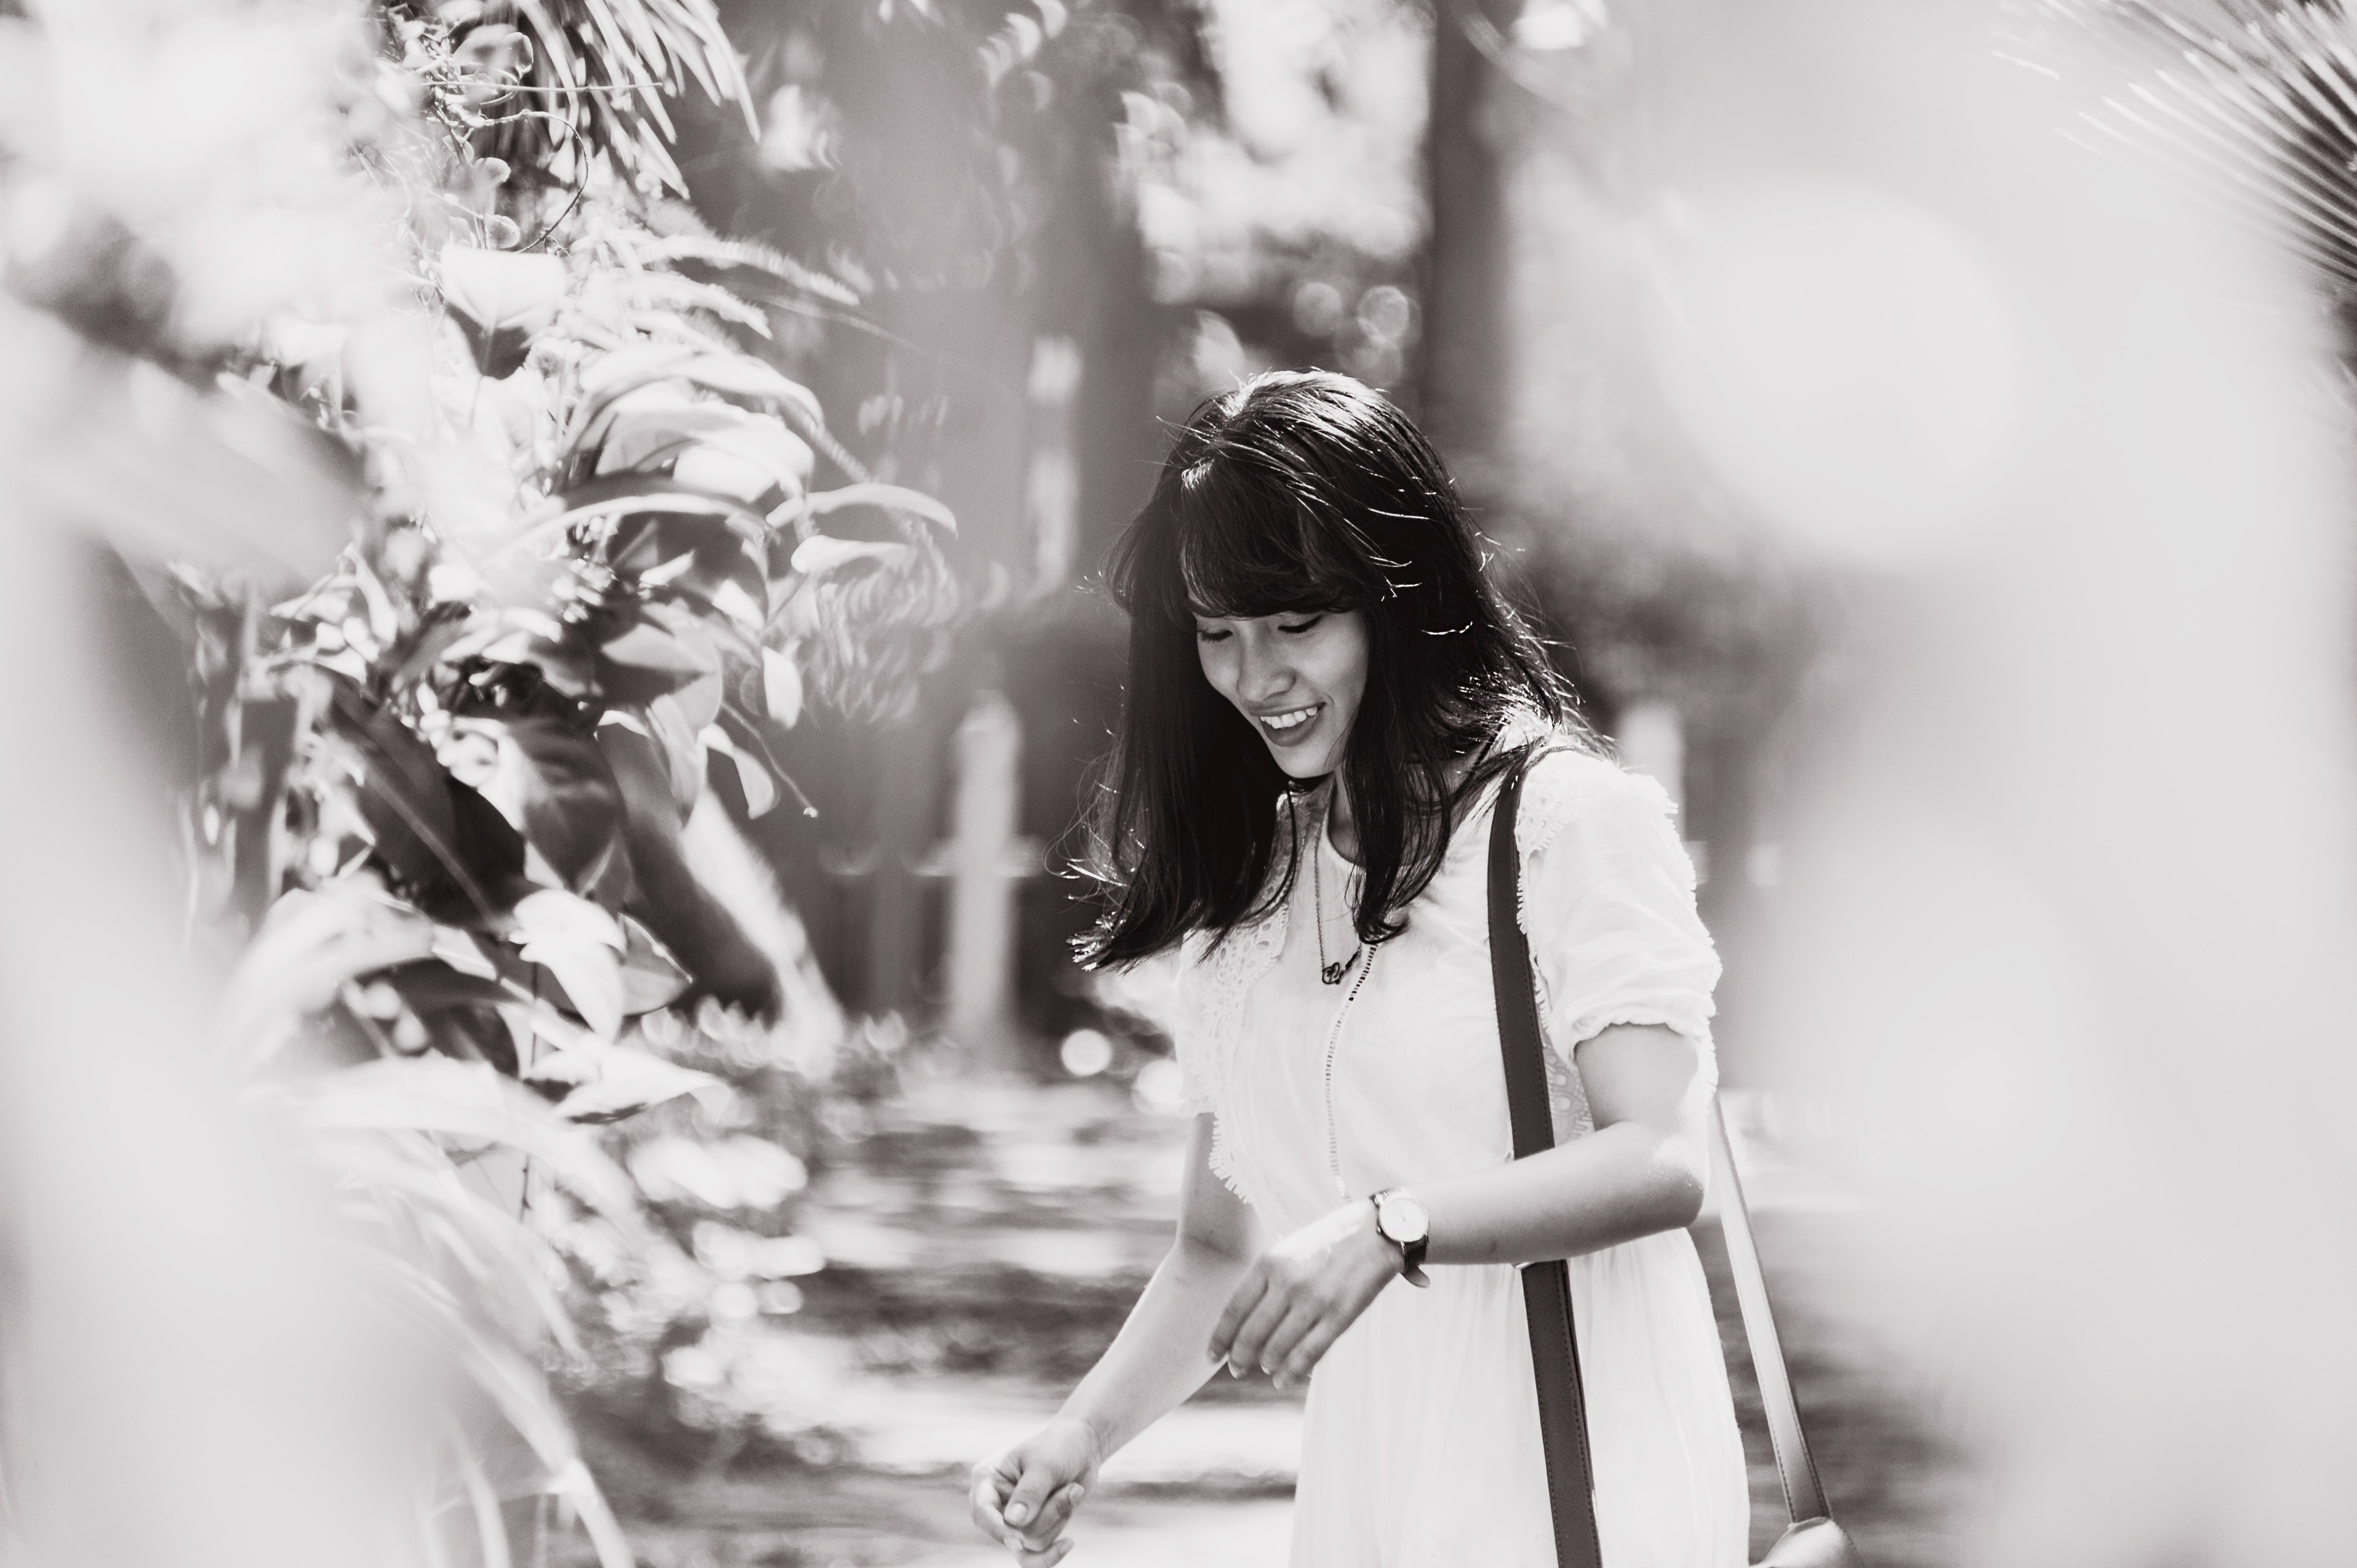
photograph, white, black and white, black, monochrome photography, monochrome, beauty, photography, snapshot, tree, fashion, eye, smile, photo shoot, sunlight, branch, portrait photography, plant, forest, portrait, style, long hair, happy, black hair